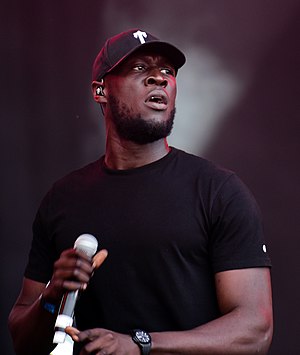
Stormzy
Stormzy i 2019
Michael Ebenazer Kwadjo Omari Owuo, Jr., bedre kendt under sin kunstnernavn Stormzy, er en engelsk grime og Hiphop-artist. Han begyndte at rappe i en alder af 11 år og battlede mod ældre rappere i sin lokale ungdomsklub.